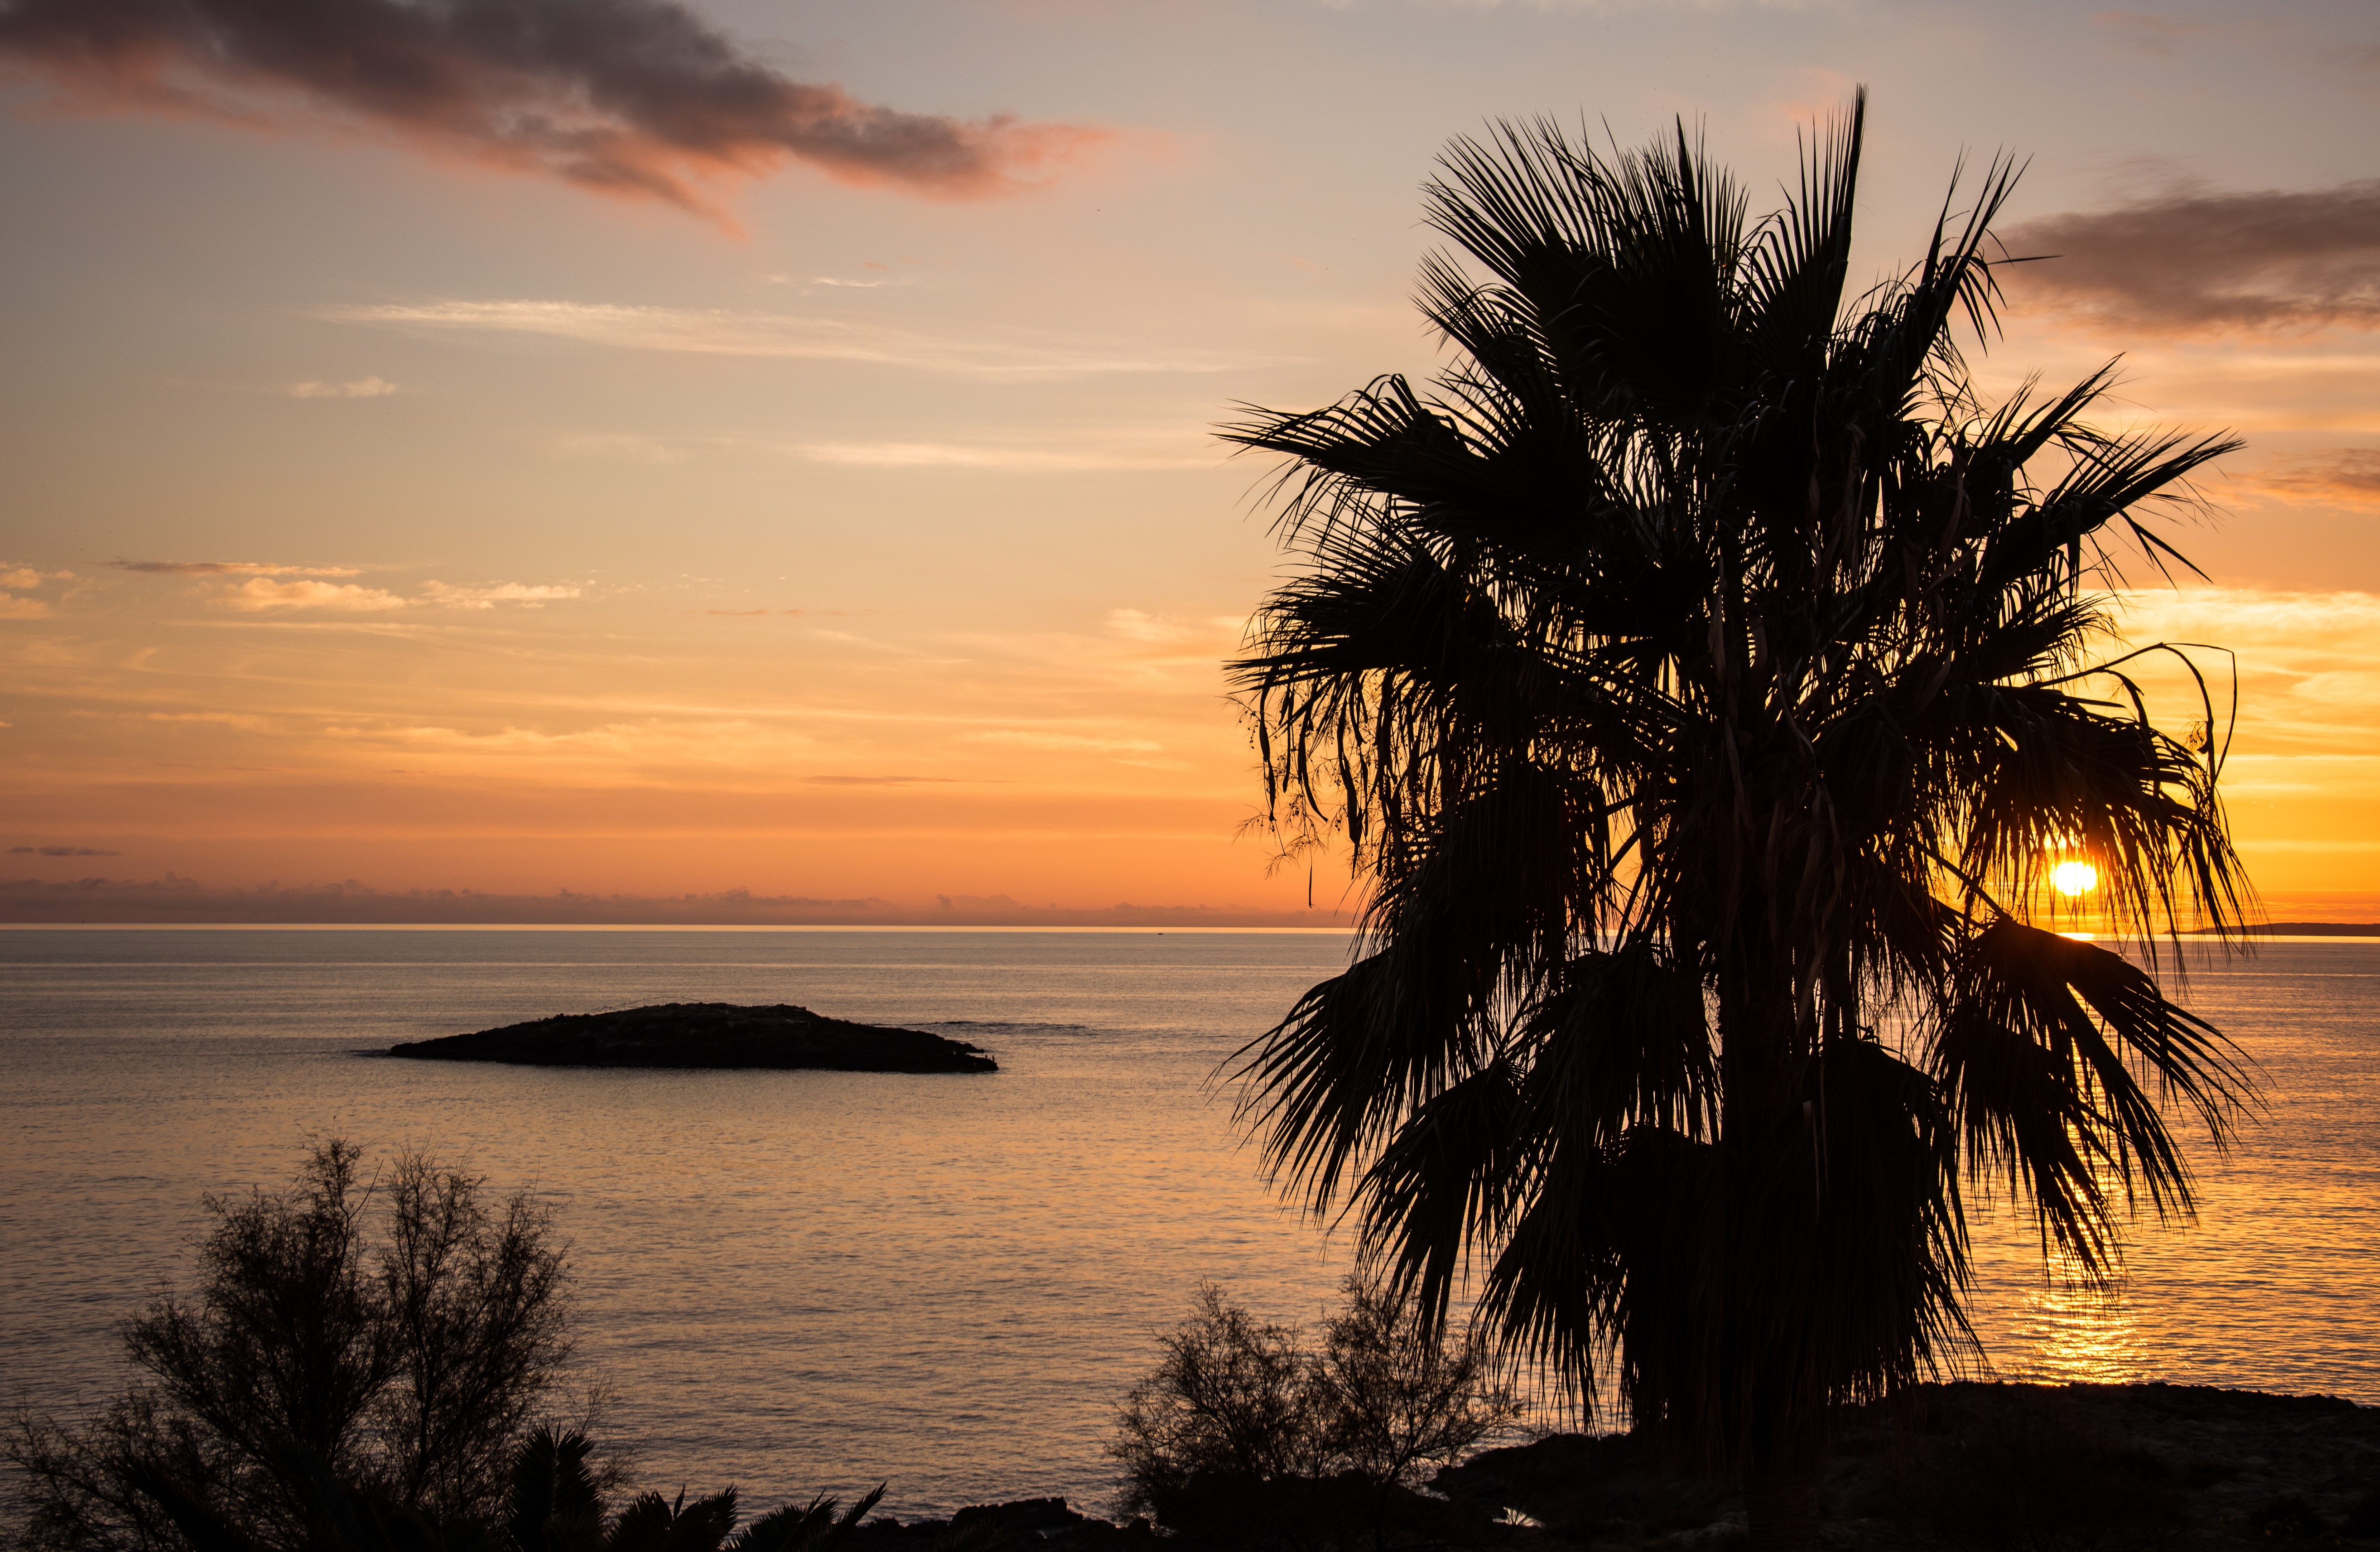
beach, landscape, sea, coast, tree, water, nature, ocean, horizon, light, plant, sky, sun, sunrise, sunset, sunlight, morning, shore, dawn, dusk, evening, orange, reflection, mediterranean, red, holiday, romance, romantic, clouds, spain, mallorca, fireball, mood, palm trees, afterglow, red sky, balearic islands, sun ball, atmospheric phenomenon, woody plant, arecales, palm family